Reading

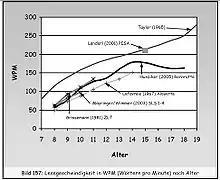
Average reading rate in "words per minute" (wpm) depending on age and measured with different tests in English, French and German

Whole language has the reputation of being a meaning-based method of teaching reading that emphasizes literature and text comprehension. It discourages any significant use of phonics, if at all. Instead, it trains students to focus on words, sentences and paragraphs as a whole rather than letters and sounds. Students are taught to use context and pictures to "guess" words they do not recognize, or even just skip them and read on. It aims to make reading fun, yet many students struggle to figure out the specific rules of the language on their own, which causes the student's decoding and spelling to suffer.